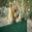
Label: bear